Samuel Jordan

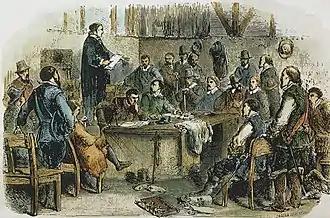
Thomas Armstrong's illustration of the First Assembly in Virginia, which Samuel Jordan attended.

When Deputy-Governor George Yeardley called the first representative legislative assembly in Virginia in 1619, Jordan served as a Burgess on behalf of Charles City. During this first meeting, Jordan also served on the committee of readers for the Great Charter, which been recently received from the Virginia Company and had authorized the assembly. As a privilege granted by the Great Charter, Jordan also became an ancient planter, which entitled him to 100 acres of land.